Petals (TV series)

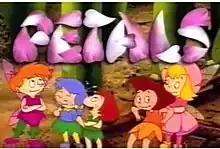
Petals opening titles

Petals is an Australian children's animated television series created by Mark Barnard and aired on the ABC. It ran from 1 June 1998 to 22 November 1999 consisting a total of one season and 30 episodes and was aimed at pre-school children aged 2–6. After it ended in 1999, the series was still continued to be repeated on the ABC and ABC1 until 23 January 2004.